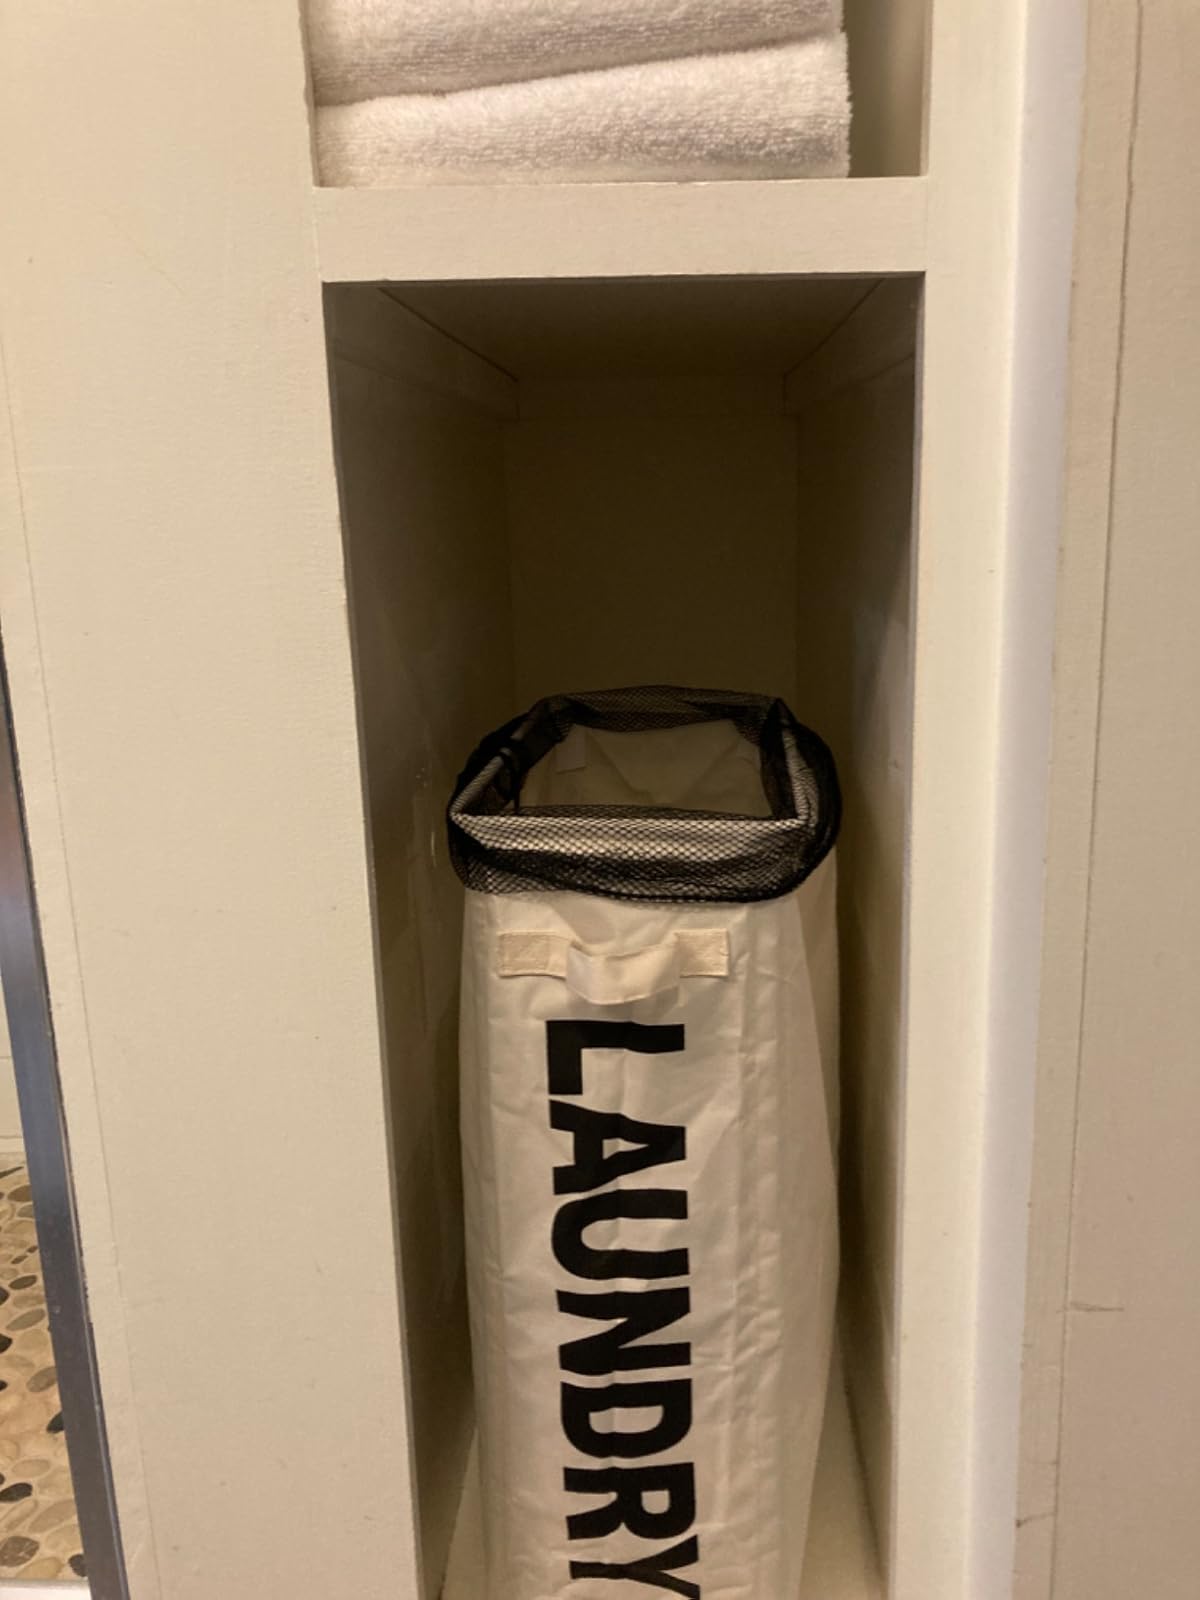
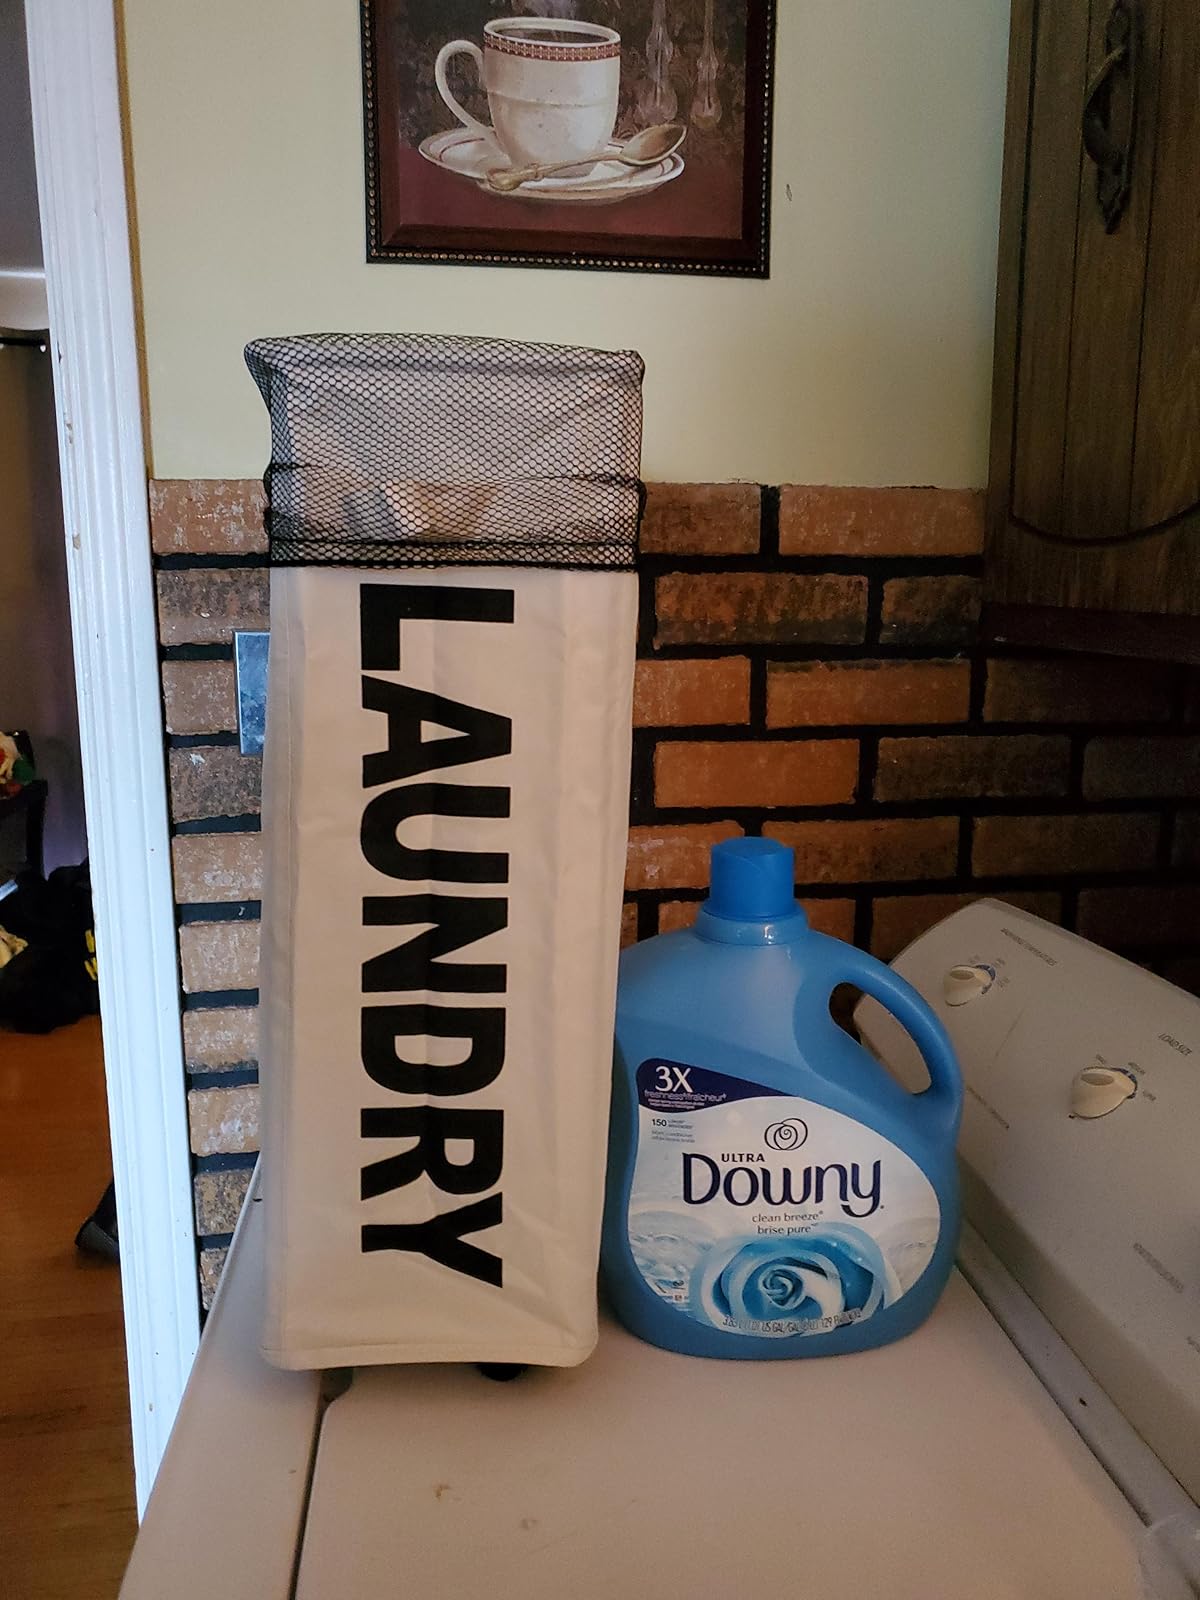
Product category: items_hamper
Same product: yes